Witanów railway station

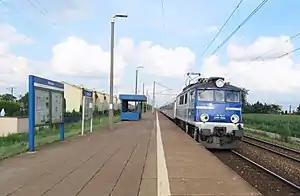

Witanów railway station is a railway station in Witanów, Poland. The station is served by Koleje Mazowieckie, who run trains from Kutno to Warszawa Wschodnia.